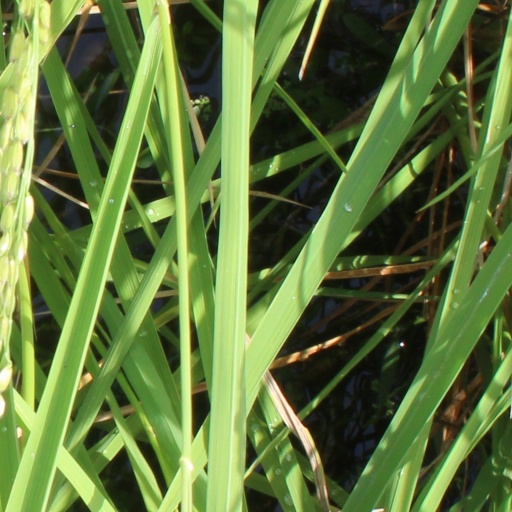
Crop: rice